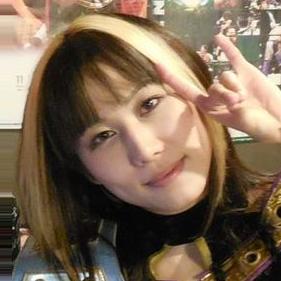
Age: 23